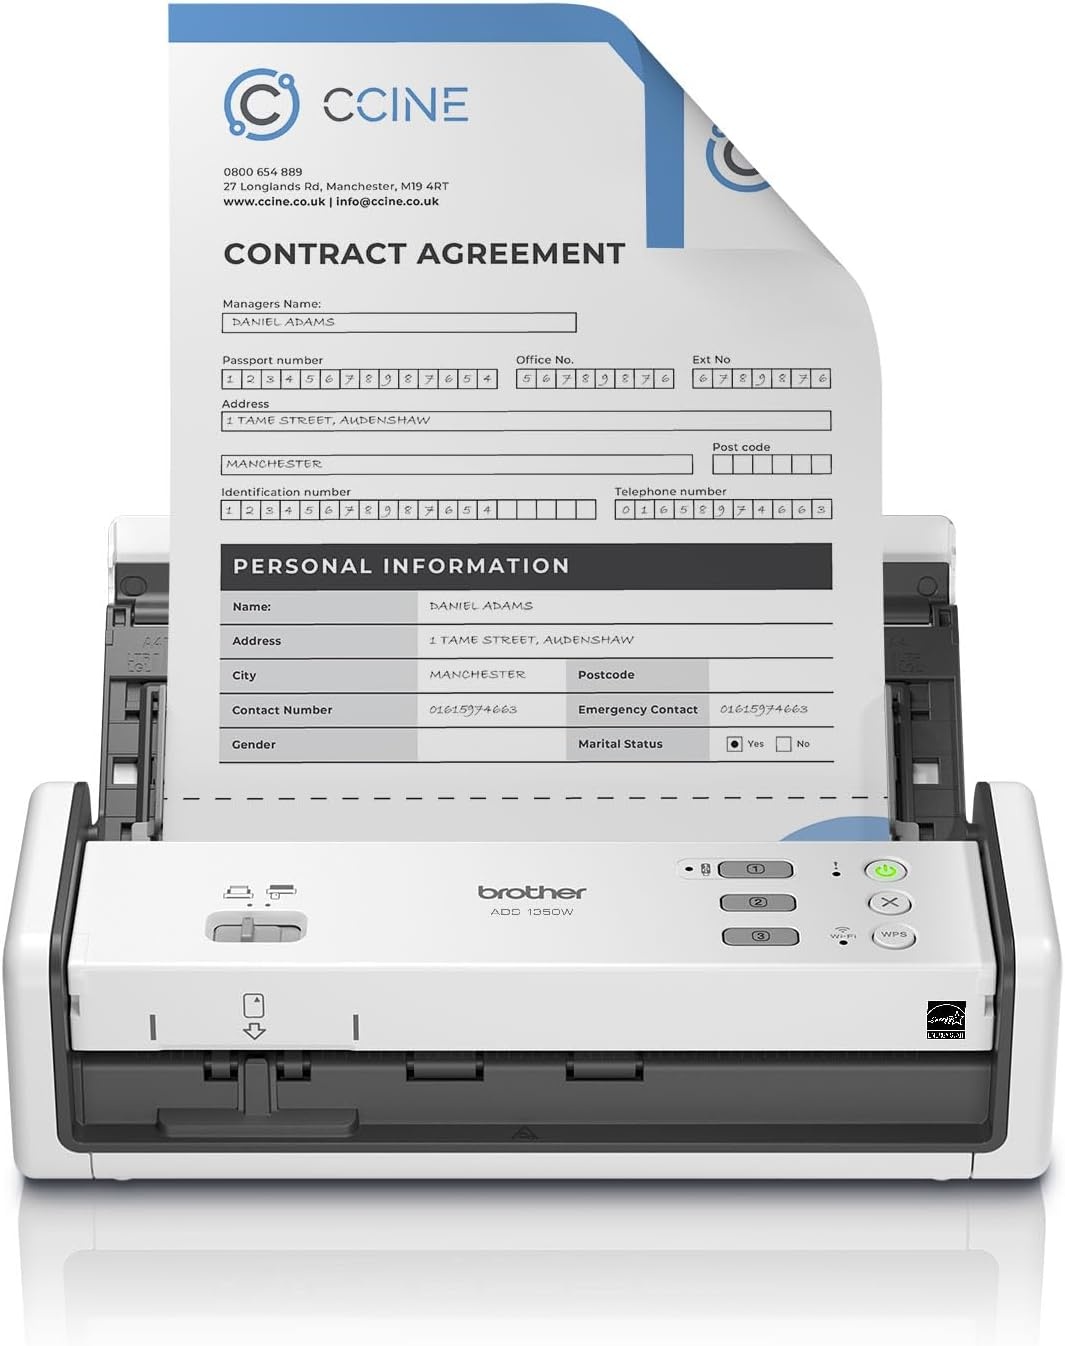
Brother ADS-1350W Wireless Compact Desktop Scanner | Scan Speeds of Up to 30ppm | Single Pass Double-Sided Scanning
Overview Media Type : PC (Image, Email, OCR, Cloud, File), USB Scanner Type : Document Brand : Brother Model Name : New Model: ADS1350W Connectivity Technology : Ethernet, USB, Wi-Fi Product Dimensions : 4"D x 11.3"W x 3.3"H Resolution : 600 dpi Item Weight : 3 Pounds Sheet Size : Letter Standard Sheet Capacity : 20 About this item IDEAL FOR USE AT WORK, HOME, OR ANYWHERE – Connect directly to your computer via included USB-C cable, or scan on the go over a wireless (Wi-Fi) connection using the Brother Mobile Connect App(1) COMPACT & VERSATILE – A compact, easy to use, complete organization solution to digitize your photos, receipts, and documents, make them easily readable, editable, and searchable HANDLES LARGE JOBS WITH EASE – Scan multiple file sizes and large jobs quickly with scanning speeds up to 30 pages per minute(2) (ppm), single-pass double-sided scanning, and a 20-page automatic document feeder(3) BUILT-IN CONVENIENCE – Easily scan small documents like business cards, ID badges, or plastic cards via the card slot, single pages up to 197” long, or multiple pages up to 8.5” x 14” via the document feeder BUNDLED SOFTWARE – Includes 6 essential software applications to create and organize files, make readable and searchable documents, manage business card contacts, simplify receipt management, and efficiently enhance and edit scanned files(1)
Brand: Brother
Category: Electronics > Print, Copy, Scan & Fax > Scanners > Sheetfed Scanners